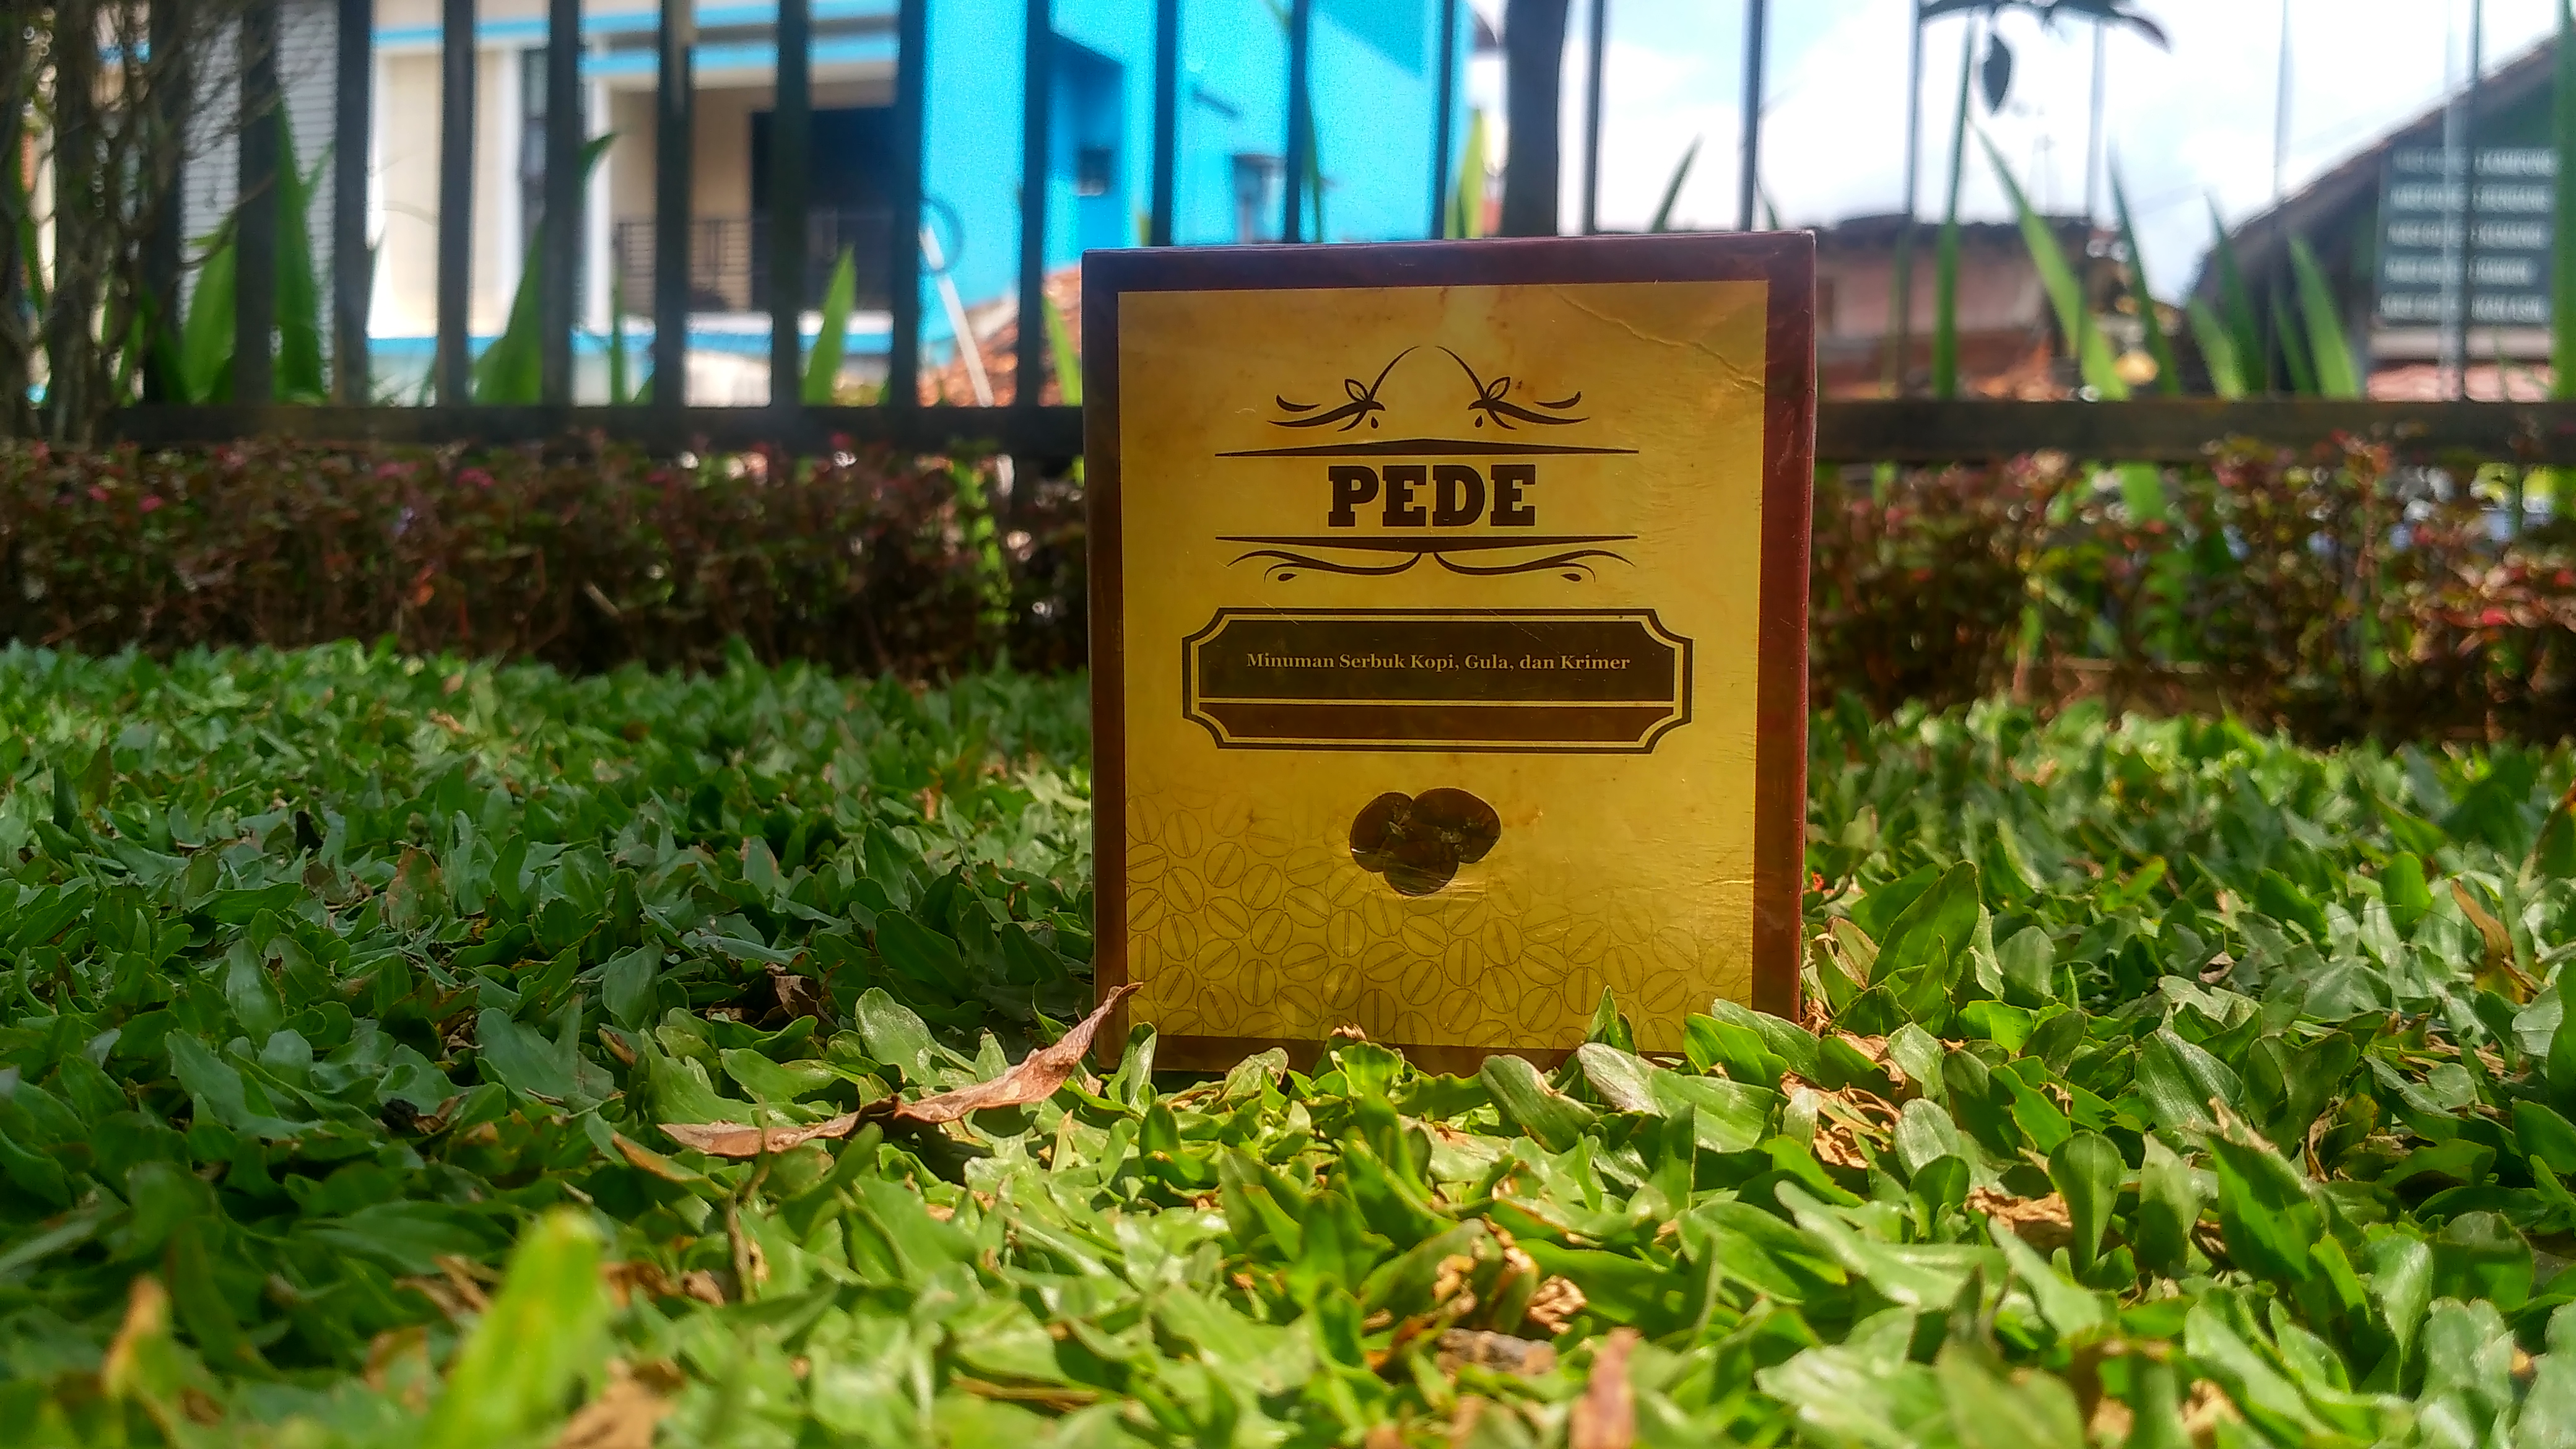
drink, grass, font, plant, games, recreation, signage